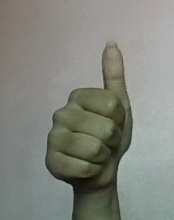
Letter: aleff